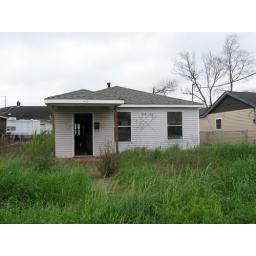
Houses still bear evidence that FEMA has been around to check on the house and any survivors ....